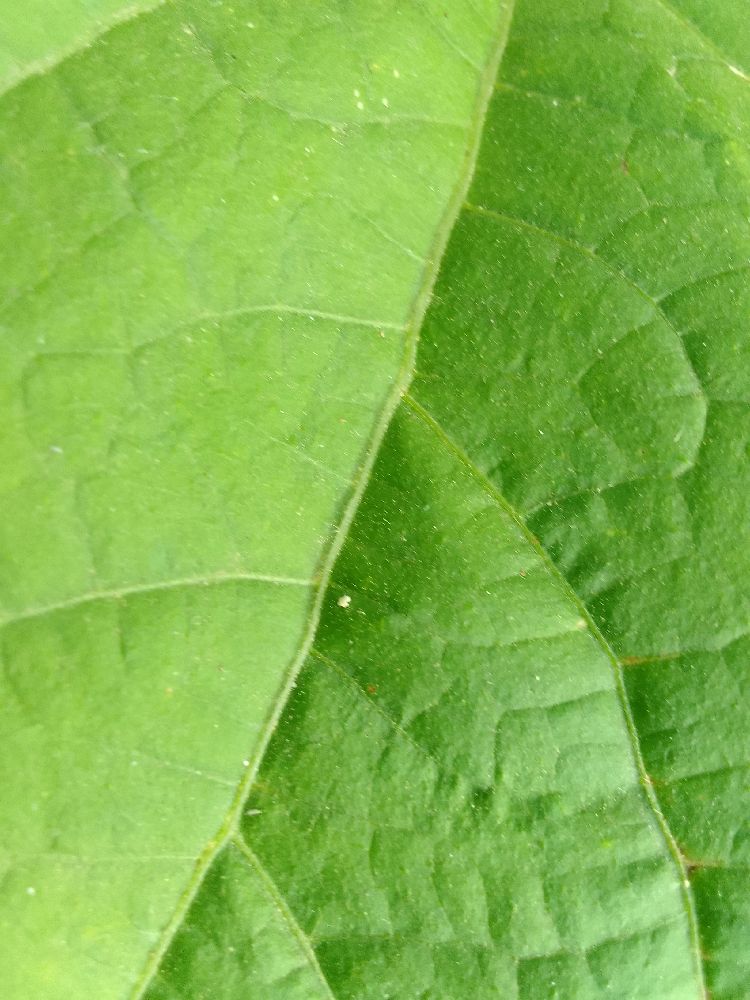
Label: healthy